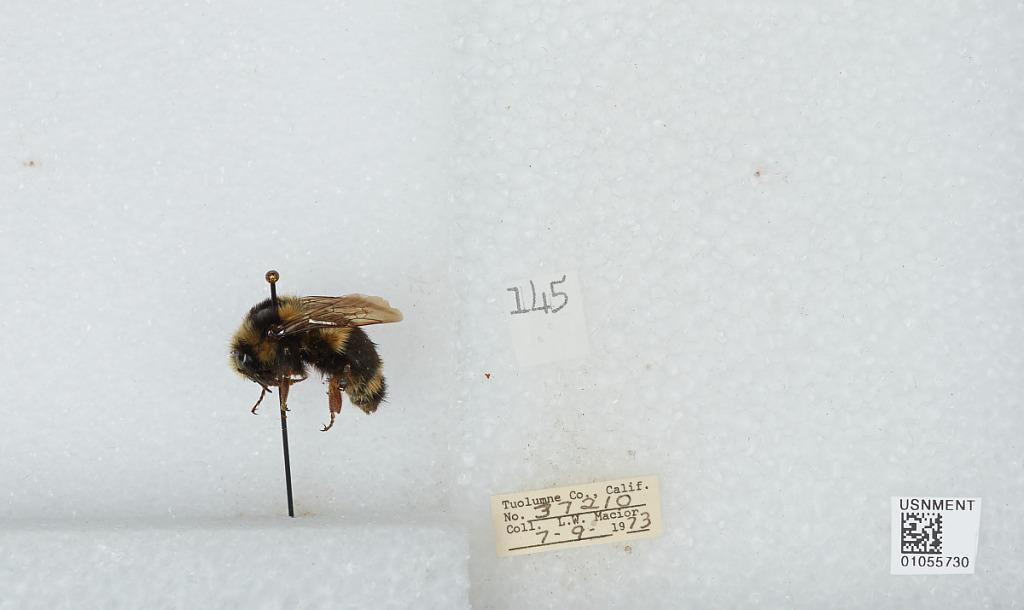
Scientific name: Bombus bifarius nearcticus
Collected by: L. Macior
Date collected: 1973-7-9
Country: United States
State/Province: California
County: Tuolumne
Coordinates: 38.02, -119.93